Trnovo, Bosnia and Herzegovina

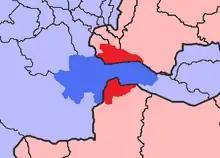
Trnovo (FBiH) in blue and Trnovo (RS) in red.

Trnovo is a municipality located about 30 kilometers southeast of the city of Sarajevo, in Bosnia and Herzegovina. As a result of the 1995 Dayton Accords, the municipality was divided between the Federation of Bosnia and Herzegovina (FBiH) and Republika Srpska (RS) into the following two municipalities: